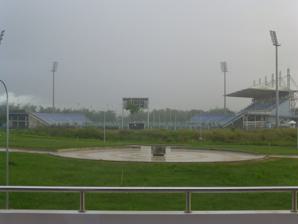
Building: Ato Boldon Stadium
Country: Trinidad and Tobago
Year built: 2001
Stadium in Trinidad and Tobago Ato Boldon Stadium Location Couva , Trinidad and Tobago Coordinates 10°25′29″N 61°25′02″W / 10.424717°N 61.417185°W / 10.424717; -61.417185 Owner Government of Trinidad and Tobago Operator Ministry of Sports Capacity 10,000 Surface Grass Opened 2001 Builder Designworks Ltd. Tenants Central F.C. Club Sando F.C. Trinidad and Tobago national football team The Ato Boldon Stadium is an athletics and football stadium located in Balmain, Couva , Trinidad and Tobago . It is currently the home ground of Central and Club Sando . History The stadium was constructed for the 2001 FIFA U-17 World Championship which was hosted by Trinidad and Tobago, and was named for eight-time Olympic and World Championship medal winner and 1997 200m World Champion, sprinter Ato Boldon . It hosted four of the six Group C matches . It was also used for the 2010 FIFA U-17 Women's World Cup , in which it hosted one match from Group A, one from Group B, four of the Group C matches, one of the quarter-finals and both semi-finals. The stadium played host to a World Cup qualifier on October 10, 2017, in which Trinidad and Tobago defeated the United States 2–1 ; this result alongside Panama defeating Costa Rica 2–1 and Honduras defeating Mexico 3–2 sent Panama into the World Cup while simultaneously eliminating the US from qualifying. Prior to the match, the United States complained of inadequate conditions after the track separating the pitch from the stands was flooded, forcing players to be carried across. References